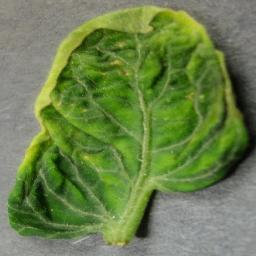
Label: Tomato___Tomato_Yellow_Leaf_Curl_Virus